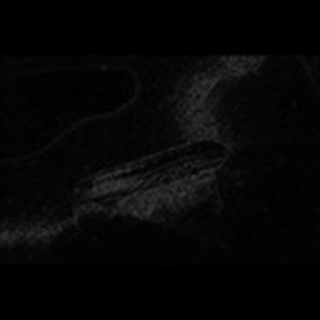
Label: cotton_army_worm